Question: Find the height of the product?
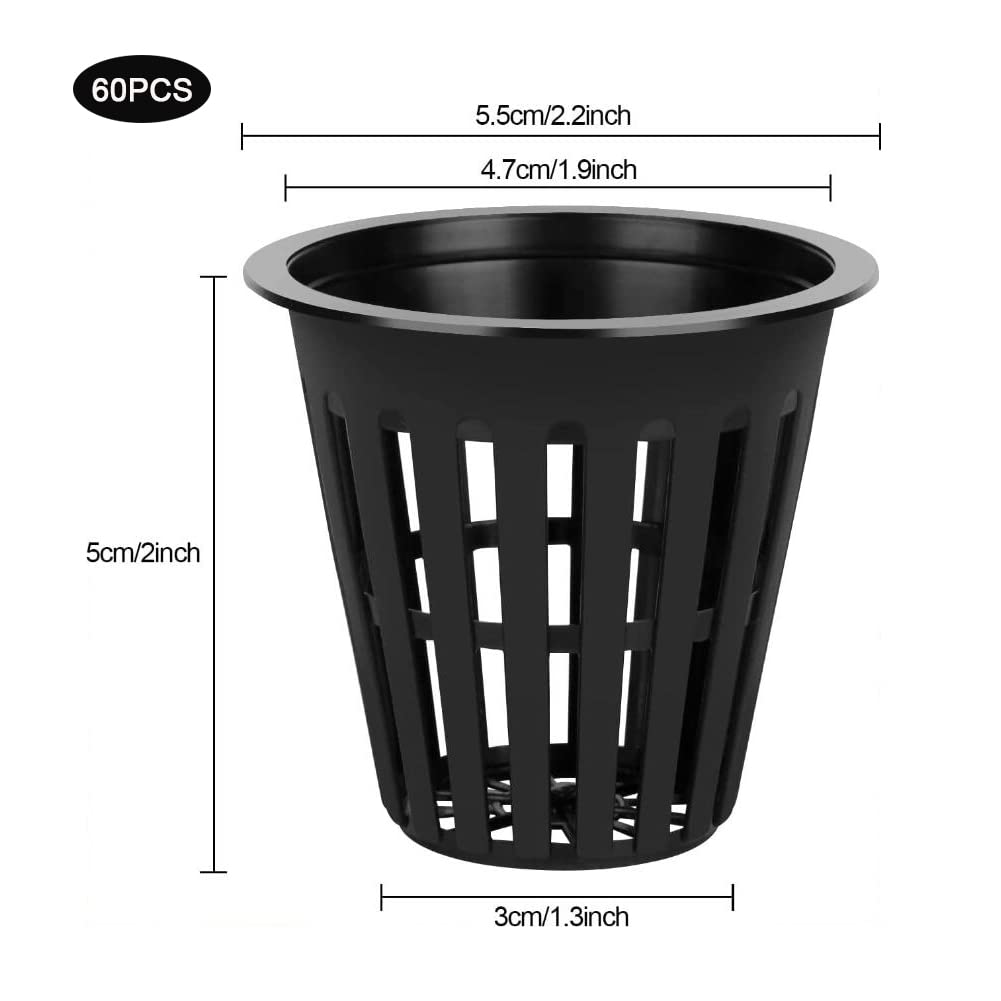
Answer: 5.0 centimetre